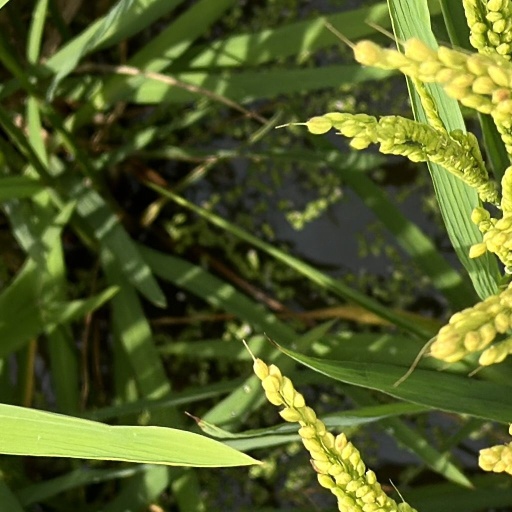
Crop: rice